The Seven Crystal Balls

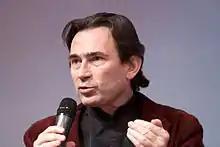
Peeters thought "The Seven Crystal Balls" to be "the most terrifying" of the series.

Biographer Benoît Peeters described "The Seven Crystal Balls" as "the most terrifying of "The Adventures of Tintin"". He believed that in this story, Hergé had come under the clear influence of Jacobs, in that the "décor grows more lush; the details clearer. No more streets suggested by a few lines, monochromatic posters, or characters walking on the edge of the frame". Elsewhere, he noted that in this story, Hergé "produced a gripping tale that went further than any other in the direction of the supernatural".